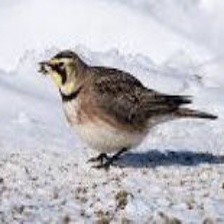
Species: HORNED LARK
Scientific name: EREMOPHILA ALPESTRIS